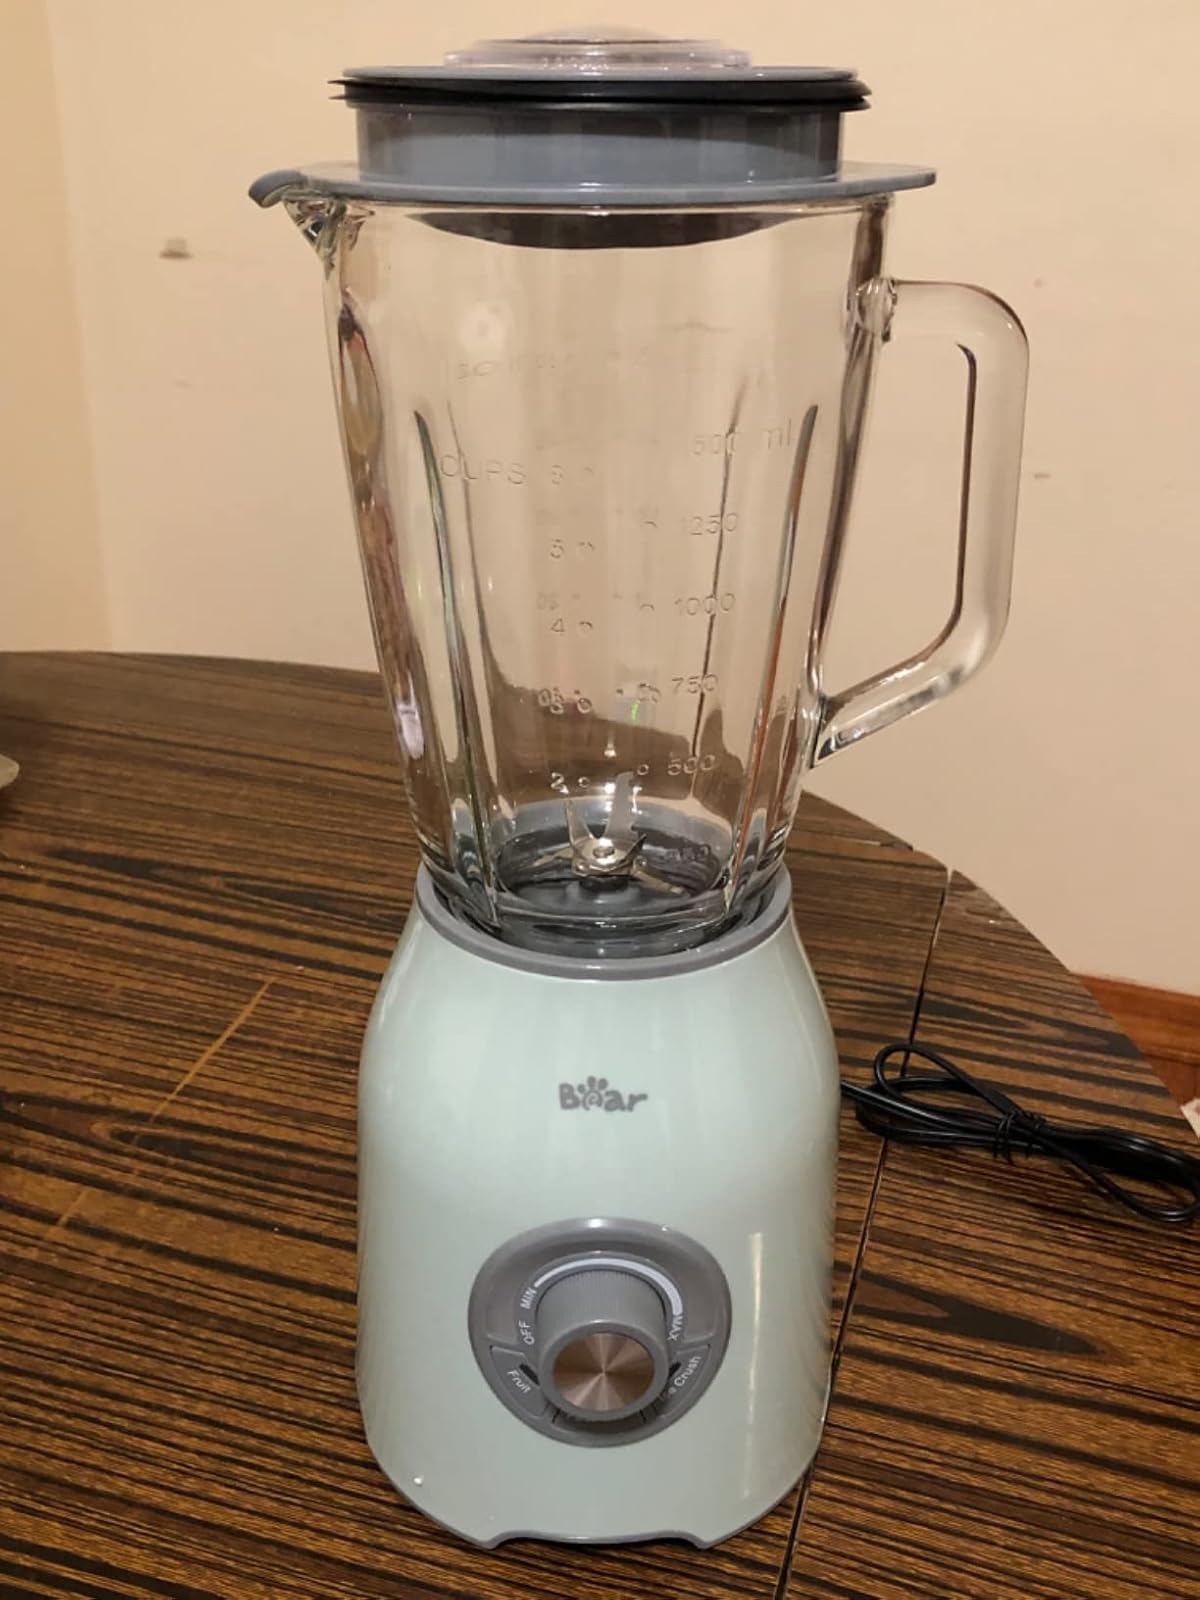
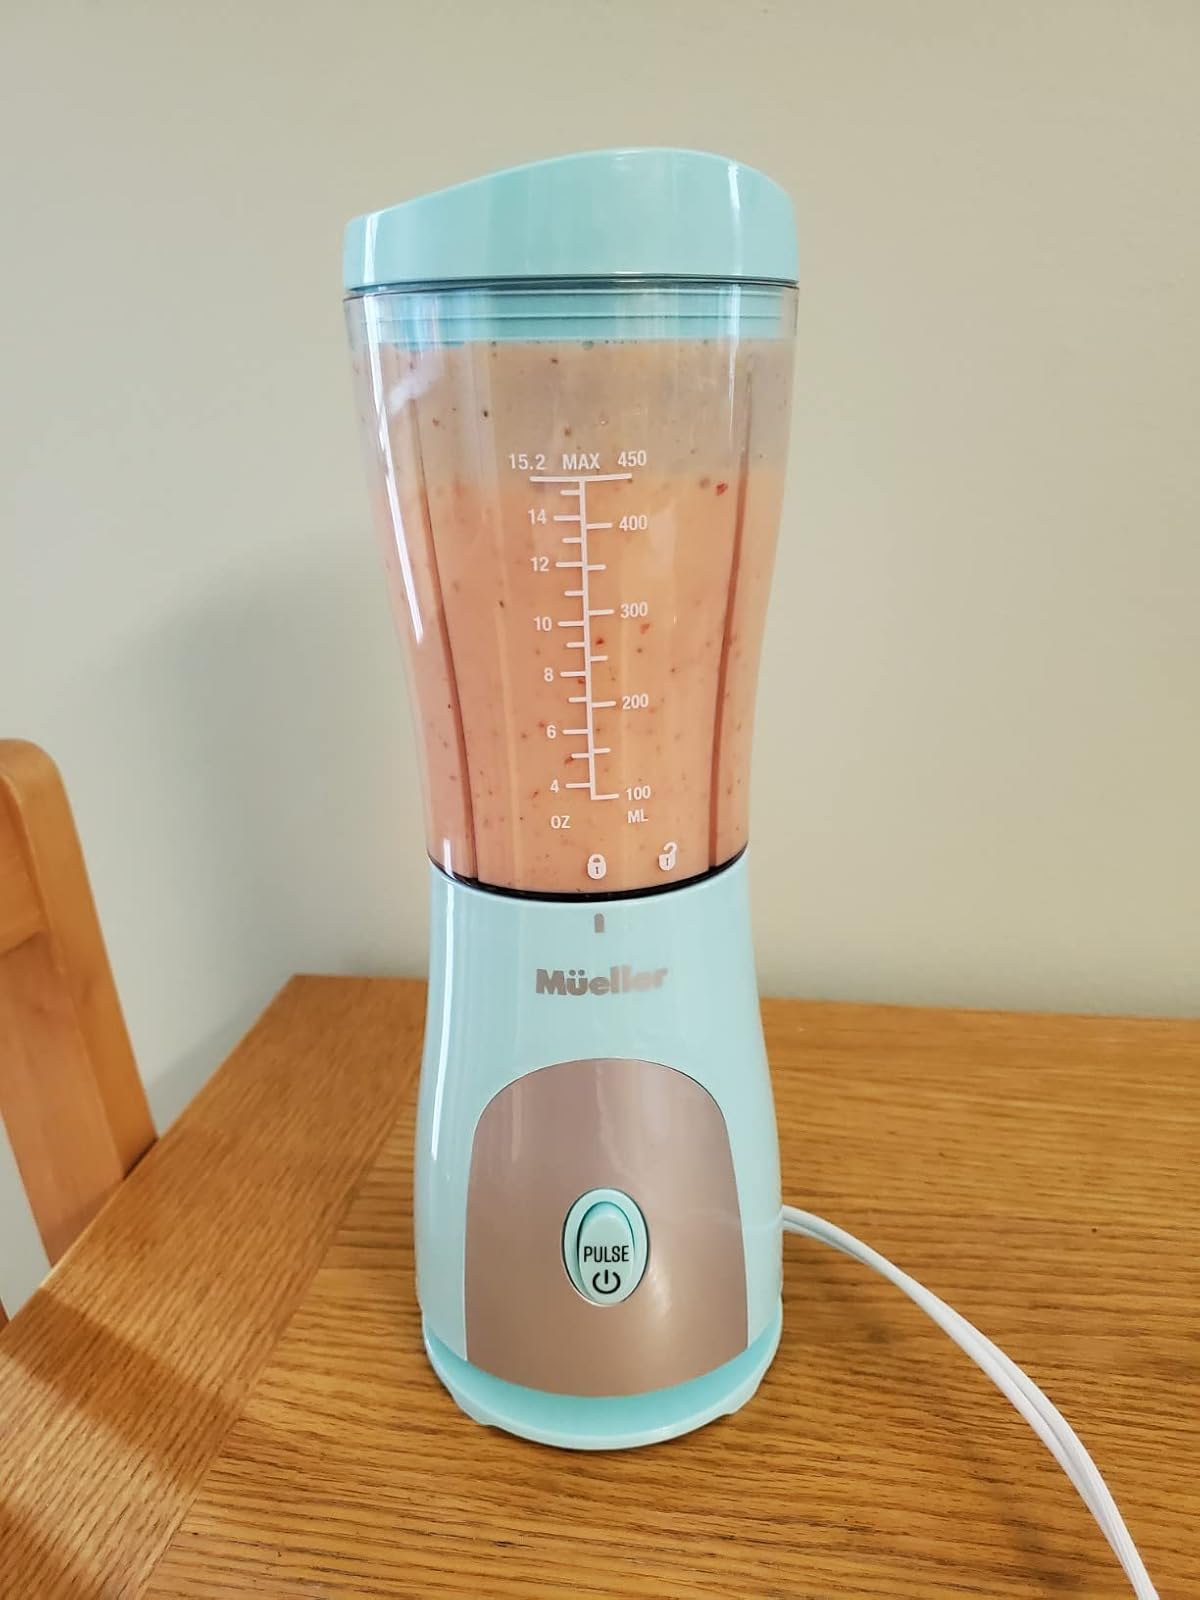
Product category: items_blender
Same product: no